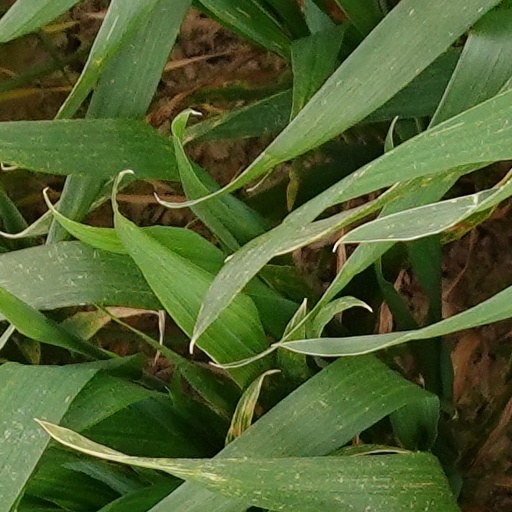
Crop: wheat